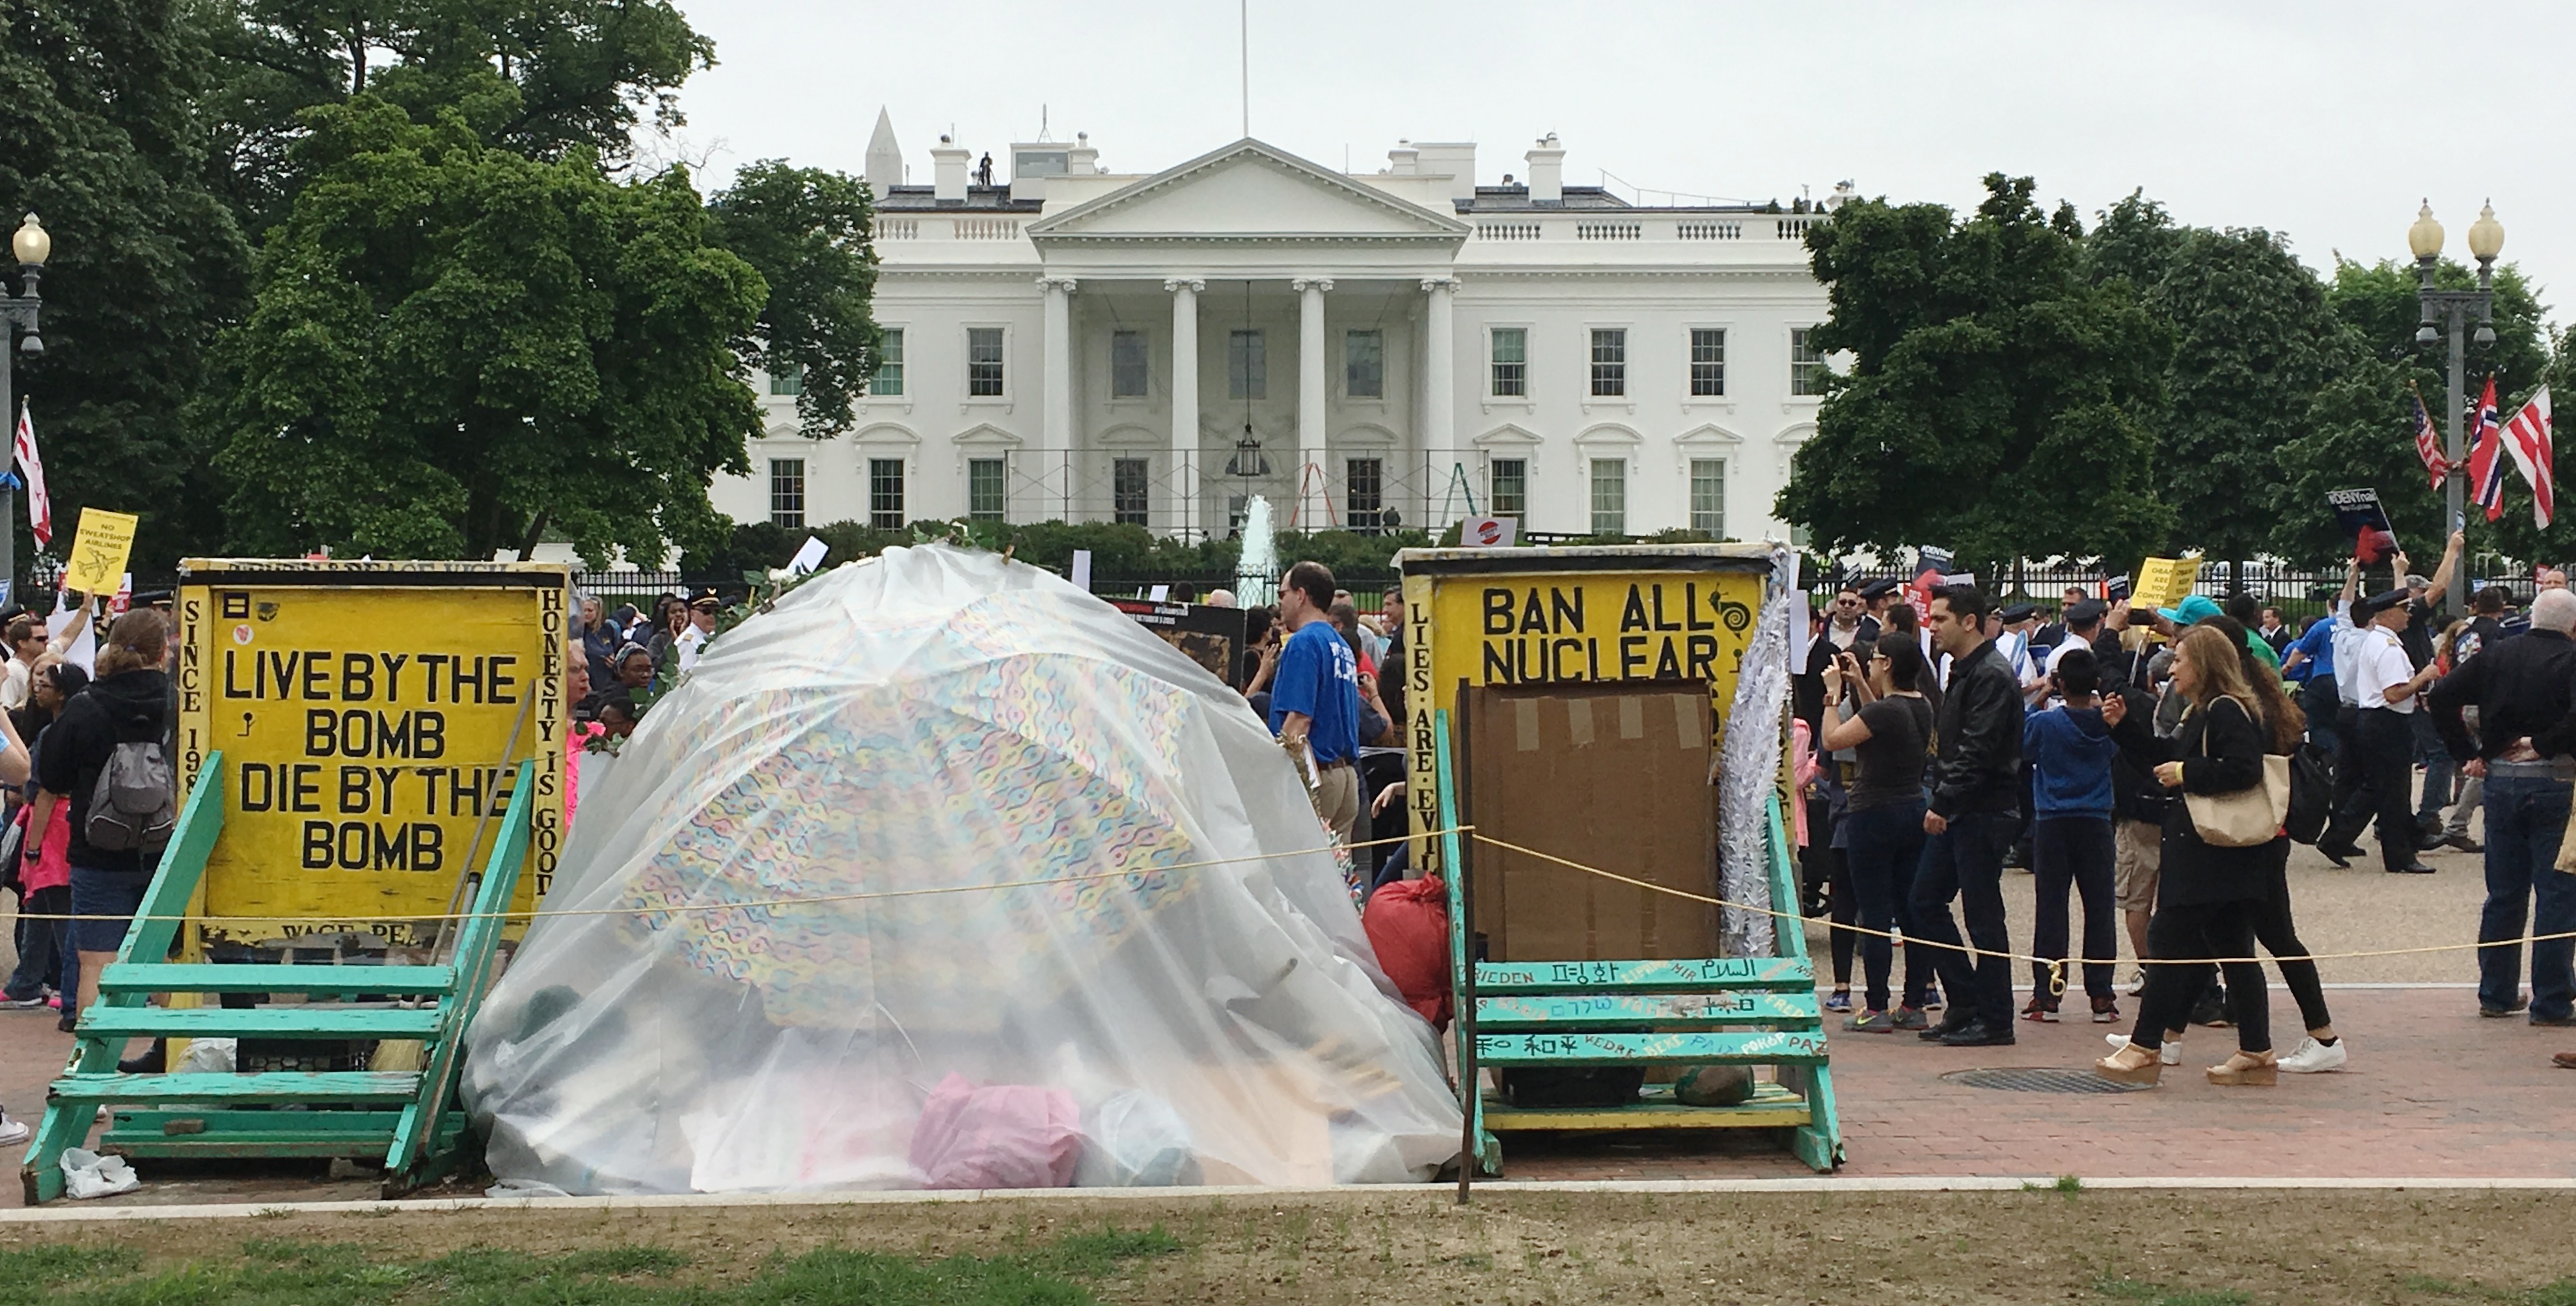
festival, demonstration, protest